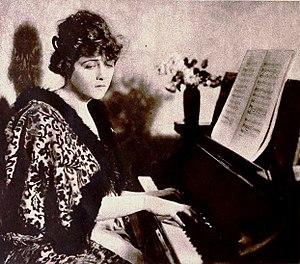
Katherine Agnew MacDonald, surnommée The American Beauty, née à Pittsburgh le 14 décembre 1891, et morte à Santa Barbara le 4 juin 1956, est une actrice et productrice américaine.